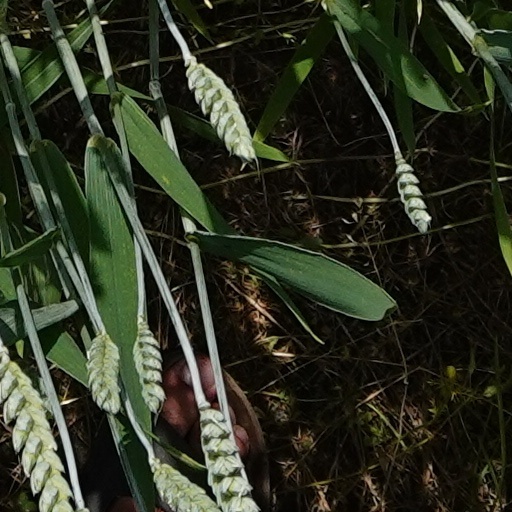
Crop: wheat